Horst Lademacher

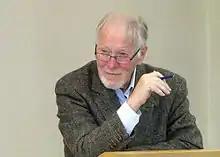
Lademacher in 2020

Horst Lademacher (born 13 July 1931) is a German historian specializing in the history of the Netherlands. He was a professor of modern history at the Vrije Universiteit Amsterdam, University of Kassel and the University of Münster. At the latter institute he was also director of the Zentrum für Niederlande-Studien from 1990 to 2000.